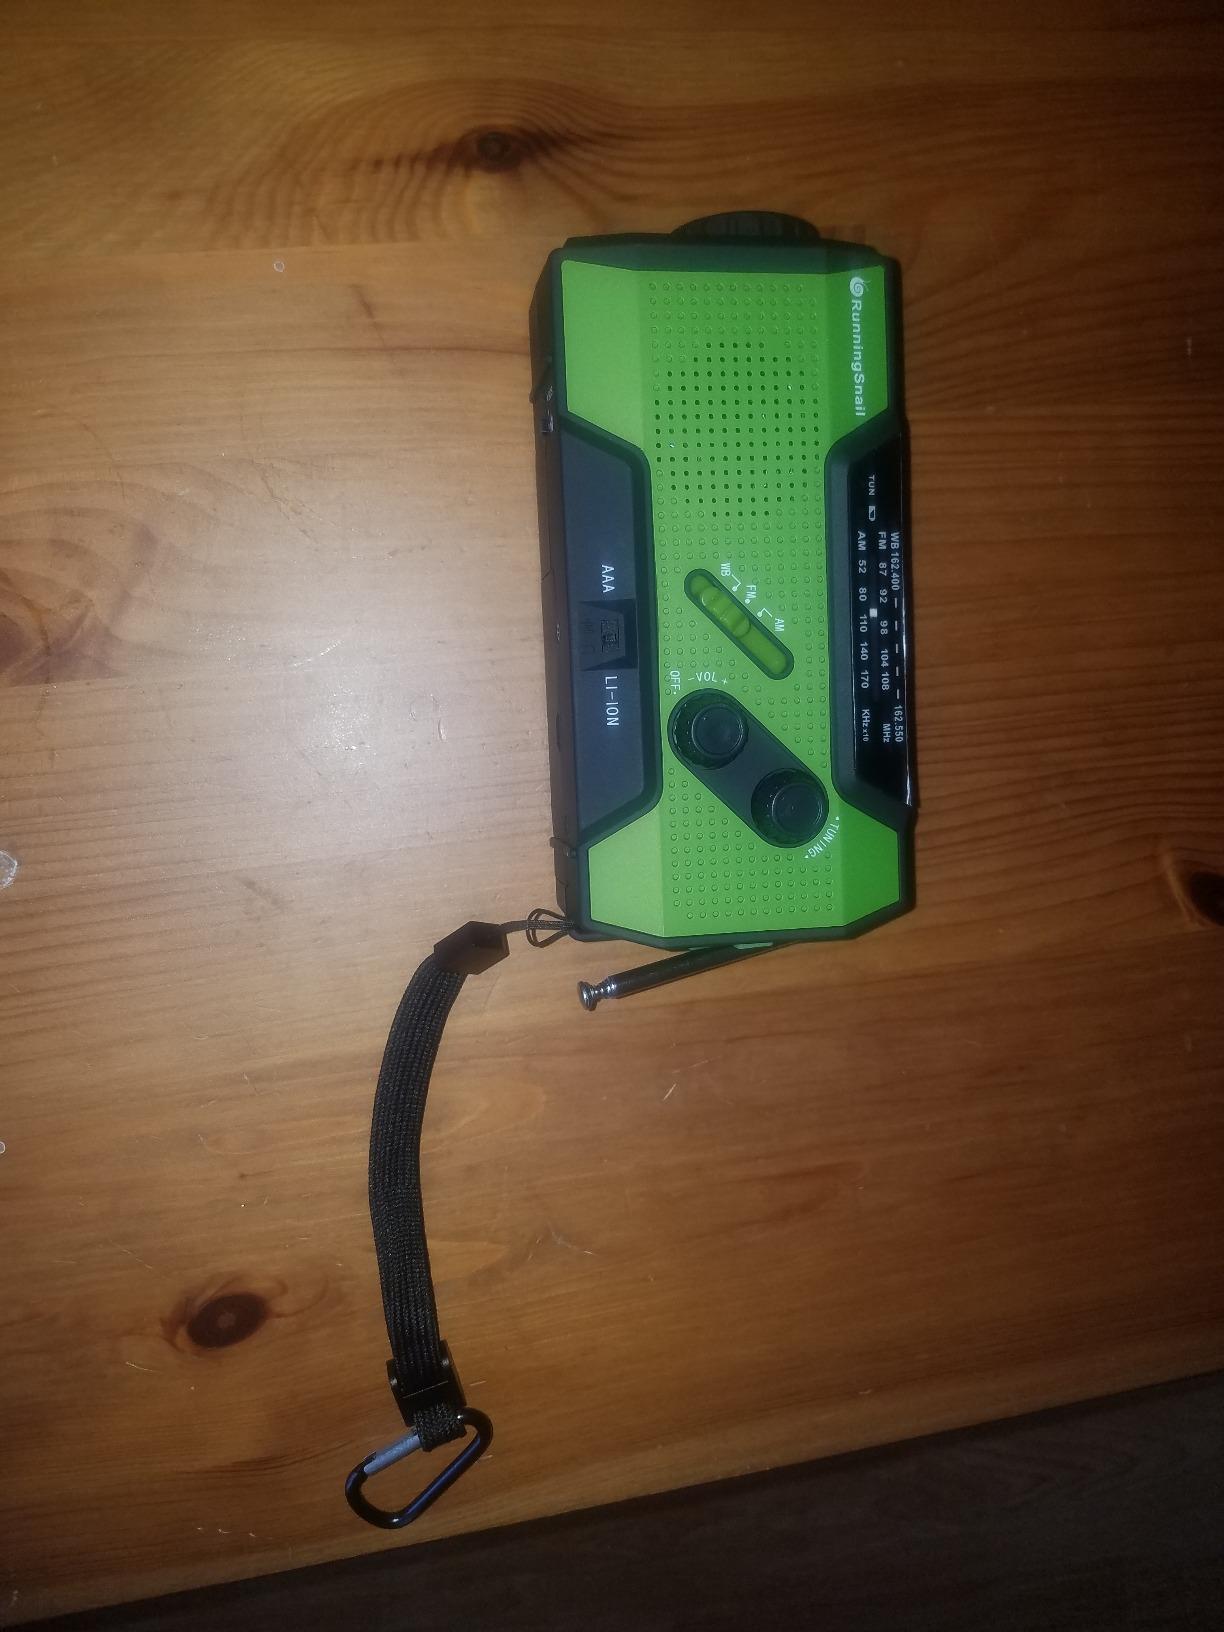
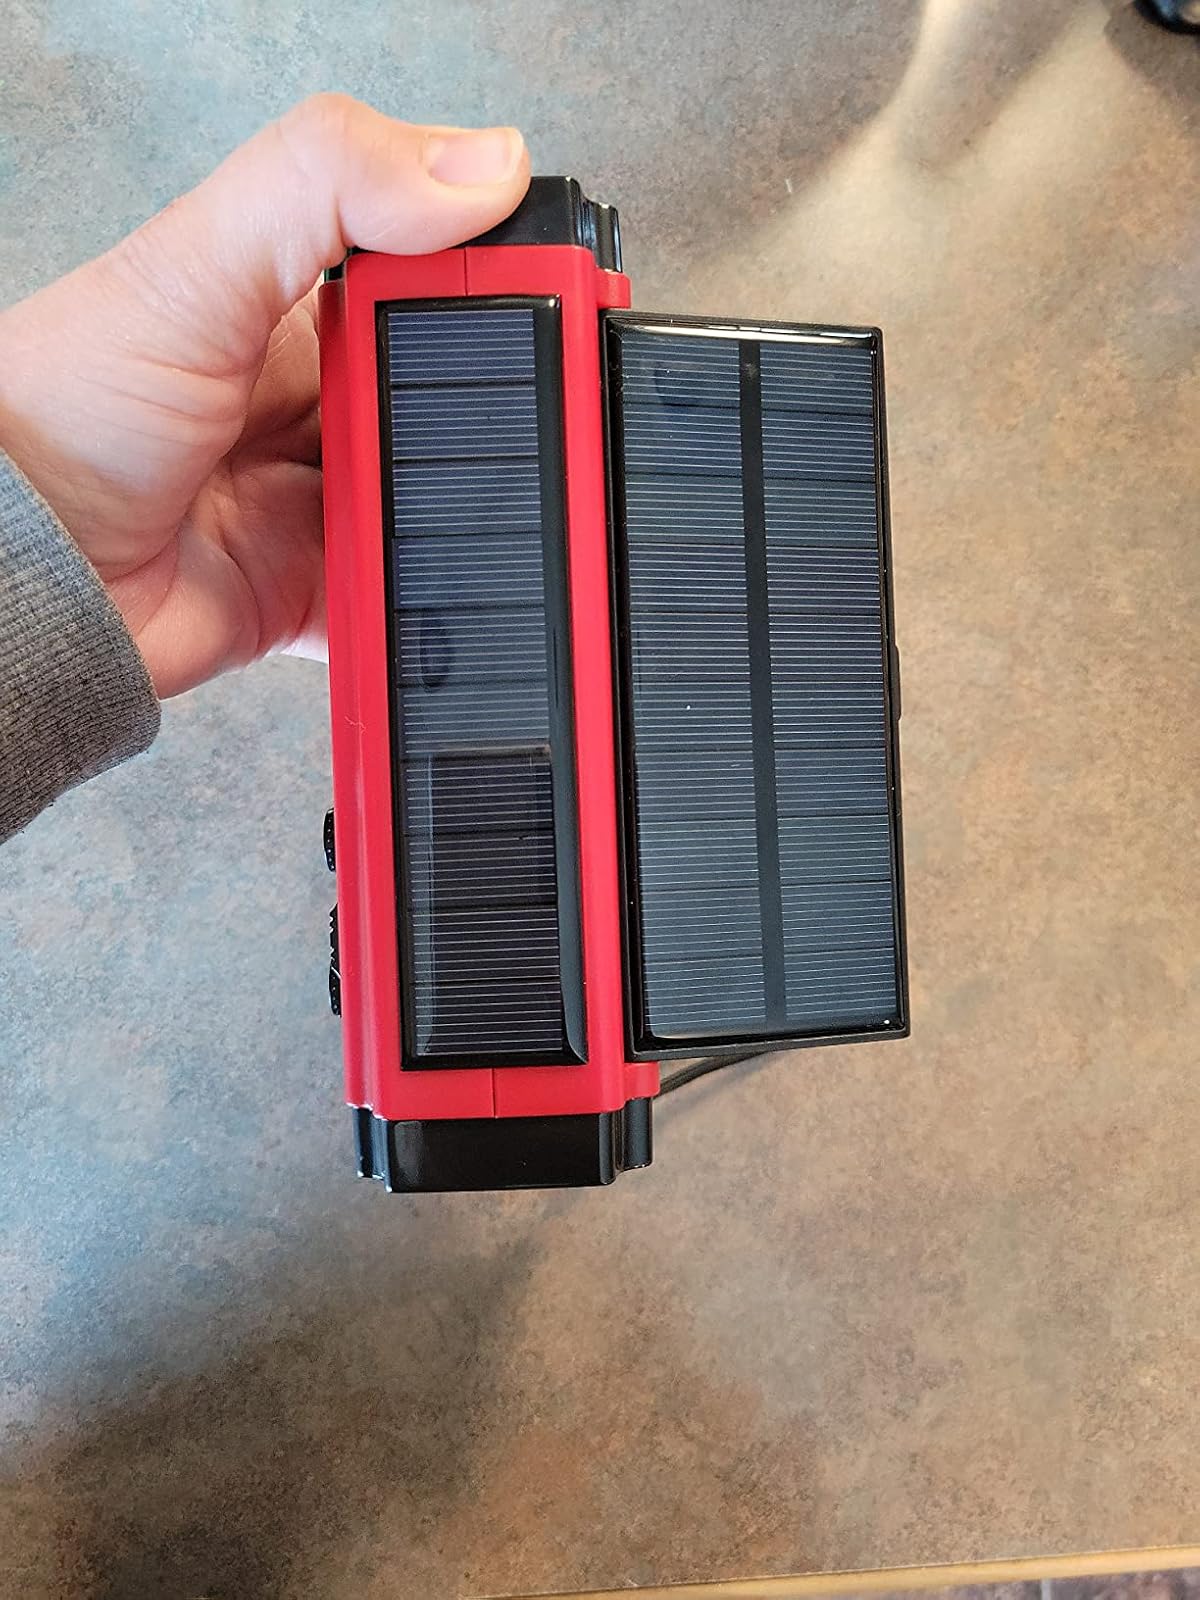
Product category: radio
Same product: no